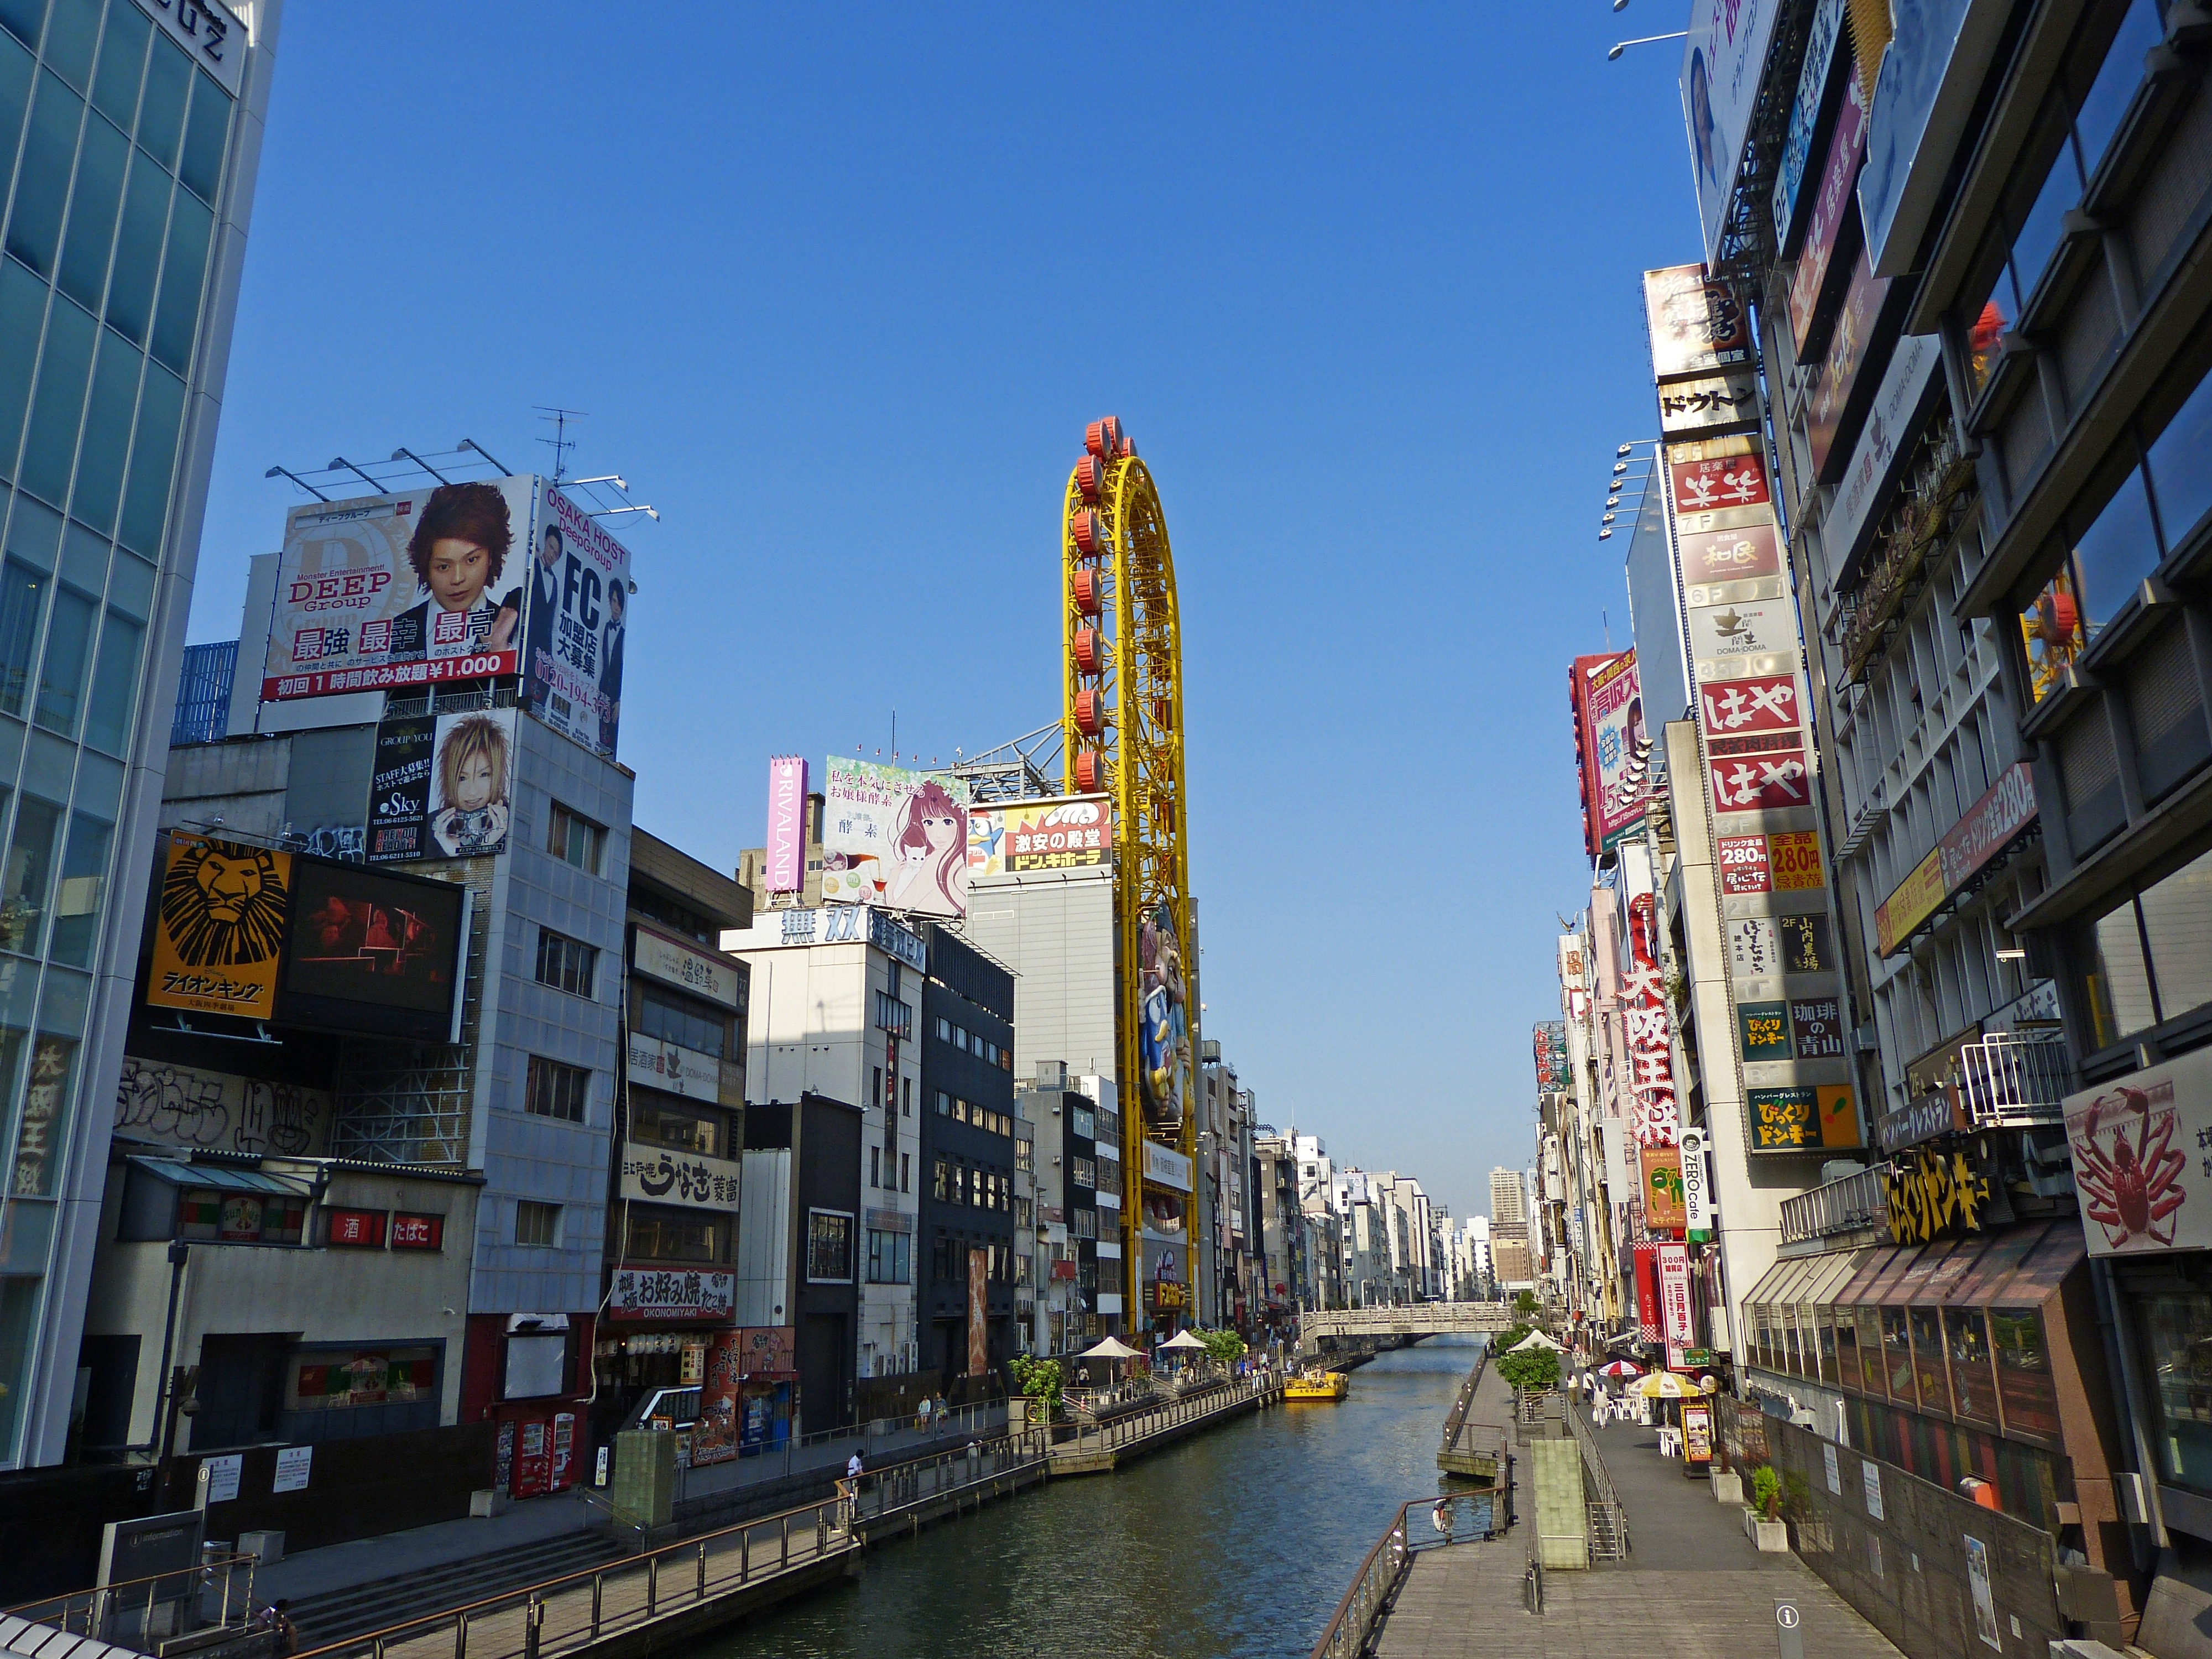
road, skyline, street, town, city, skyscraper, urban, canal, walkway, cityscape, downtown, travel, vehicle, landmark, tourism, japan, waterway, tower block, infrastructure, osaka, metropolis, urban area, metropolitan area